Vinay Kumar (academician)

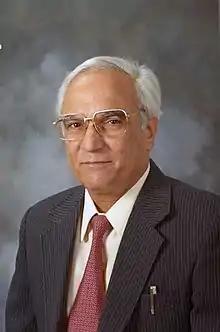
Ch. Vinay Kumar

Vinay Kumar was the vice-chancellor of Chaudhary Charan Singh Haryana Agricultural University (HAU), Hisar, in Haryana, India.